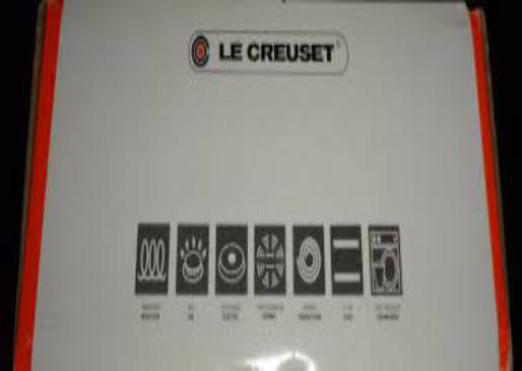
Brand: le creuset
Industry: Necessities